Georgetown Hoyas men's basketball

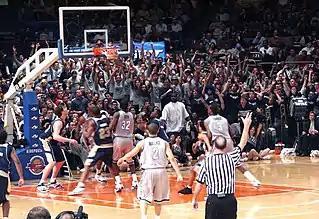
Georgetown faced the Pittsburgh Panthers in the Big East tournament final in 2007 and 2008.

The 2006–07 season marked the centennial of Hoya hoops, which was celebrated by honoring some of the team's most famous alumni at the Georgetown-Marquette game on February 10, 2007. Led by juniors Green, Hibbert, Wallace, Patrick Ewing Jr., the son of the Georgetown player from the elder Thompson era, the Hoyas won their first regular-season Big East Championship since 1992 and defeated Pittsburgh to win their first Big East tournament championship since 1989. Jeff Green was named the Big East Player of the Year and the tournament's Most Outstanding Player. In the NCAA tournament, the Hoyas beat North Carolina in the Regional Final when their defense caused North Carolina to suffer an improbable collapse in which UNC missed 22 of their final 23 field goal attempts. The Hoyas then advanced to the Final Four where they fell to an Ohio State team led by Greg Oden.